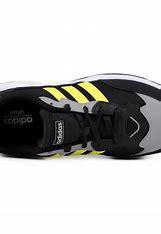
Brand: adidas
Model: neo Adidas NEO 20 20 FX